Road transport in Australia

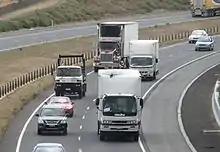
The Hume Freeway is the major road transport link between the cities of Melbourne and Sydney

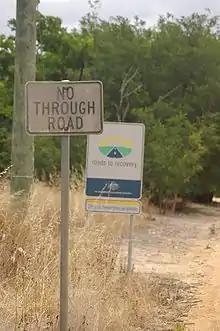
Signage that shows funding for repairs/upgrades was used through the Federal Government's "Roads to Recovery" program.

Road transport is an element of the Australian transport network, and contributes to the Australian economy. Australia relies heavily on road transport due to Australia's large area and low population density in considerable parts of the country.